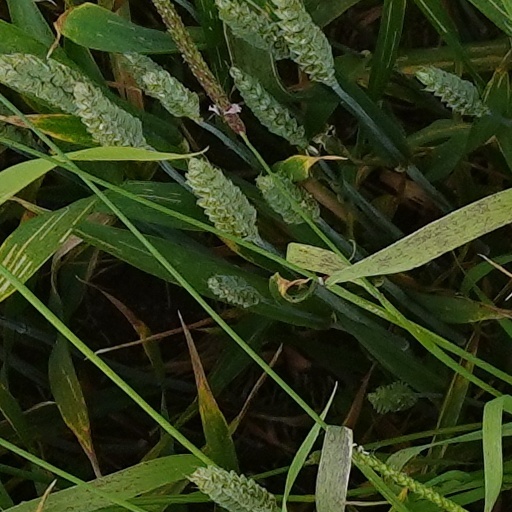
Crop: wheat